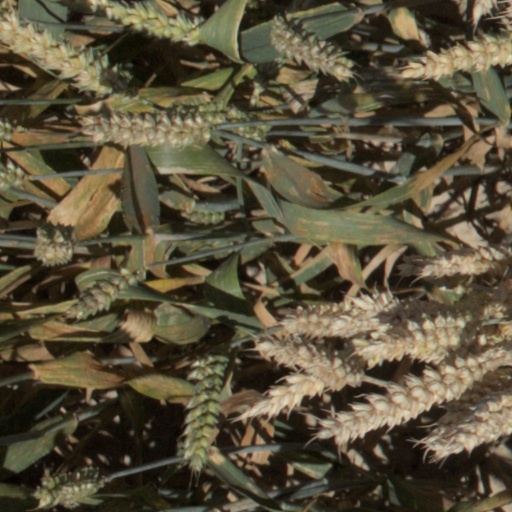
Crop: wheat